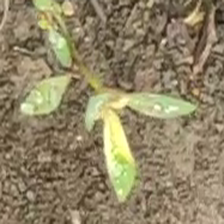
Weed species: Moti_dudhi(Euphorbia_geneculata_L)